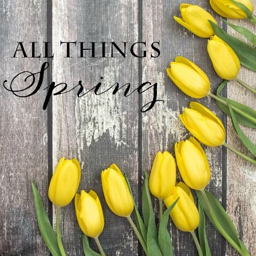
diy ideas for spring including crafts and recipes .